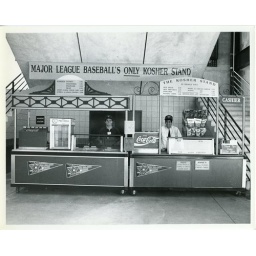
8x10 black and white photograph taken by Jerry Esterson of the kosher food stand at Camden Yards, ca. 1991.